Jellaz Affair

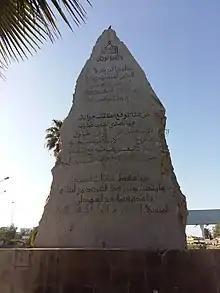
Monument in the Jellaz cemetery commemorating the incident

The French authorities found it appropriate to play up the importance of anti-Italian sentiment as a cause of the Jellaz Incident, such that, according to many official reports of the police and the administration, the disturbance was triggered not by the move to register the cemetery land, but by the shooting of the boy Rebah Degla by an Italian. "Le Temps" commented on 10 November that the cause of the disturbance was 'a false report' "(sic)" that the Jellaz land was to be registered. It described the protesters at the cemetery as 'fanaticised', stated that the 'real' cause of the problem was the 'overexcitement' of the Italian and Arab populations, and reassured its readers that the Jellaz incident was definitely not an anti-French riot. The newspapers referred to 'massacres' of Italians, portraying the events as almost entirely Arab assaults on Italians, or of two (non-French) tribes killing each other. They stressed that the misunderstanding over the cemetery land registration was unfortunate, but insufficient to explain what followed, and deplored the irrationality and religious fanaticism of the Tunisians.